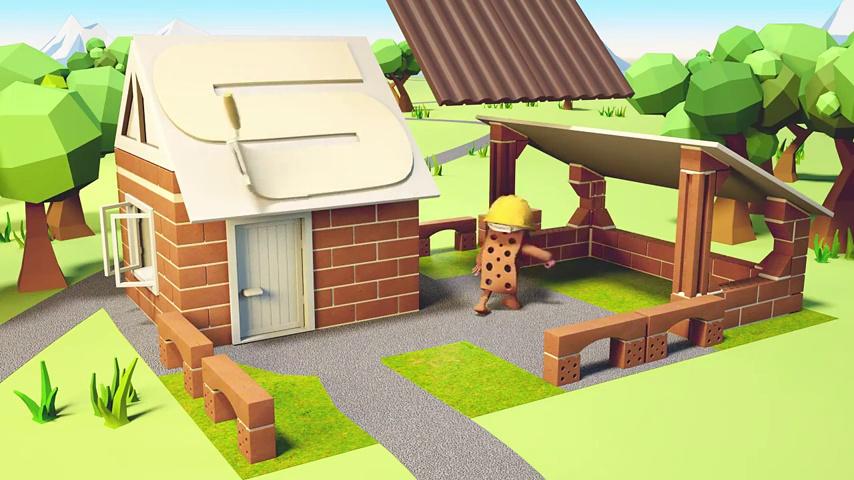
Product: Teifoc Small Garden Brick & Mortar Building Set & Educational Toy - Intro to Engineering & STEM Learning
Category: Toys & Games | Building Toys | Building Sets
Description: Give the gift of play this holiday season, celebrate a birthday, or prepare for back to school with educational building sets that inspire creativity.
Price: $49.99
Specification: ProductDimensions:13.8x3.1x11.5inches|ItemWeight:3.75pounds|ShippingWeight:3.88pounds(Viewshippingratesandpolicies)|DomesticShipping:ItemcanbeshippedwithinU.S.|InternationalShipping:ThisitemcanbeshippedtoselectcountriesoutsideoftheU.S.LearnMore|ASIN:B003ZK6C2C|Itemmodelnumber:9010|Manufacturerrecommendedage:5-10years